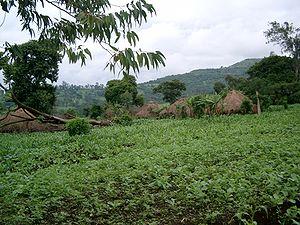
L'agriculture en Éthiopie est le moteur de l'économie du pays. Elle représente environ la moitié du produit intérieur brut, 60 % des exportations et 80 % des emplois.